Sailing yacht

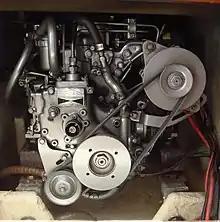
Auxiliary diesel yacht engine

Depending on size, a cruising yacht is likely to have at least two cabins, a main salon and a forward stateroom. In smaller yachts, the salon is likely to have convertible berths for its crew or passengers. Typically the salon includes a dining area, which may have a folding, built-in table. The salon is typically contiguous to the galley. A cruising yacht is likely to have a head (bathroom) with a marine toilet that discharges waste into a holding tank. Larger yachts may have additional staterooms and heads. There is typically a navigation station that allows the laying out of charts away from other activities within the vessel. The electrical panel and auxiliary instrumentation is often near this location.